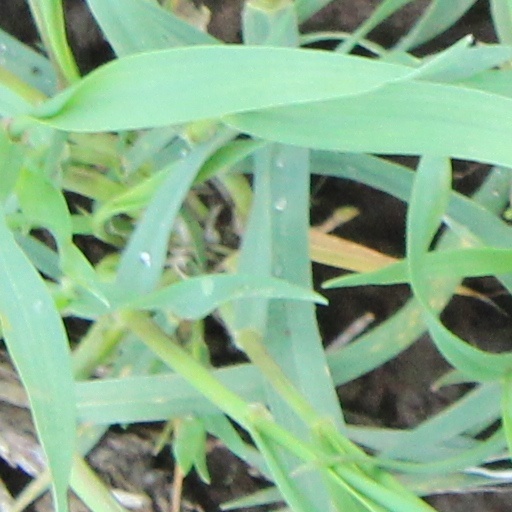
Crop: wheat